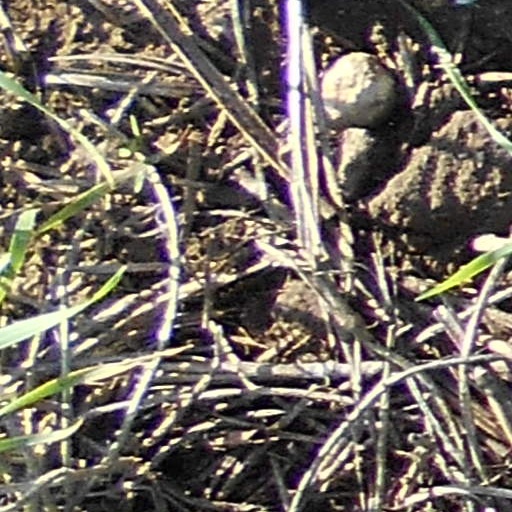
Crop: wheat